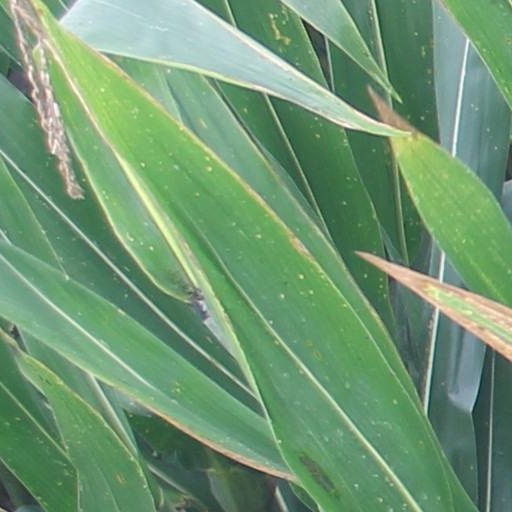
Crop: maize; corn